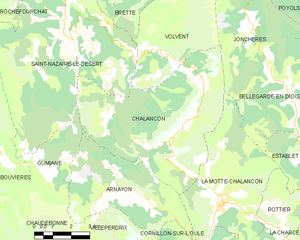
Chalancon est une commune française située dans le département de la Drôme, en région Auvergne-Rhône-Alpes.